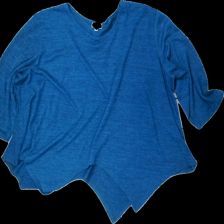
View: front
Type: Top
Category: Ladies
Brand: Not in the list
Brand text on label: plus
Colors: Blue
Material: ?
Cut: Regular
Size: 52
Season: All
Damage location: middle center
Damage 2 location: middle center
Price range: <50
Recommended usage: Export
Description: blå långämrad tröja, nopprig